Toms Cove

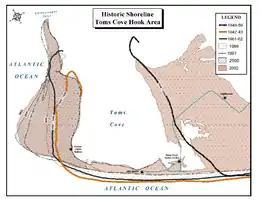
Toms Cove

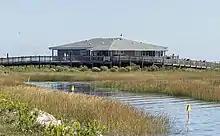
Toms Cove Visitor Center Assateague Island

Toms Cove is an embayment on the southern end of Assateague Island in Virginia with the mouth near Chincoteague Inlet. A U.S. Coast Guard station was located there. Toms Cove also contains the Toms Cove Visitor Center run by the U.S. National Park Service.